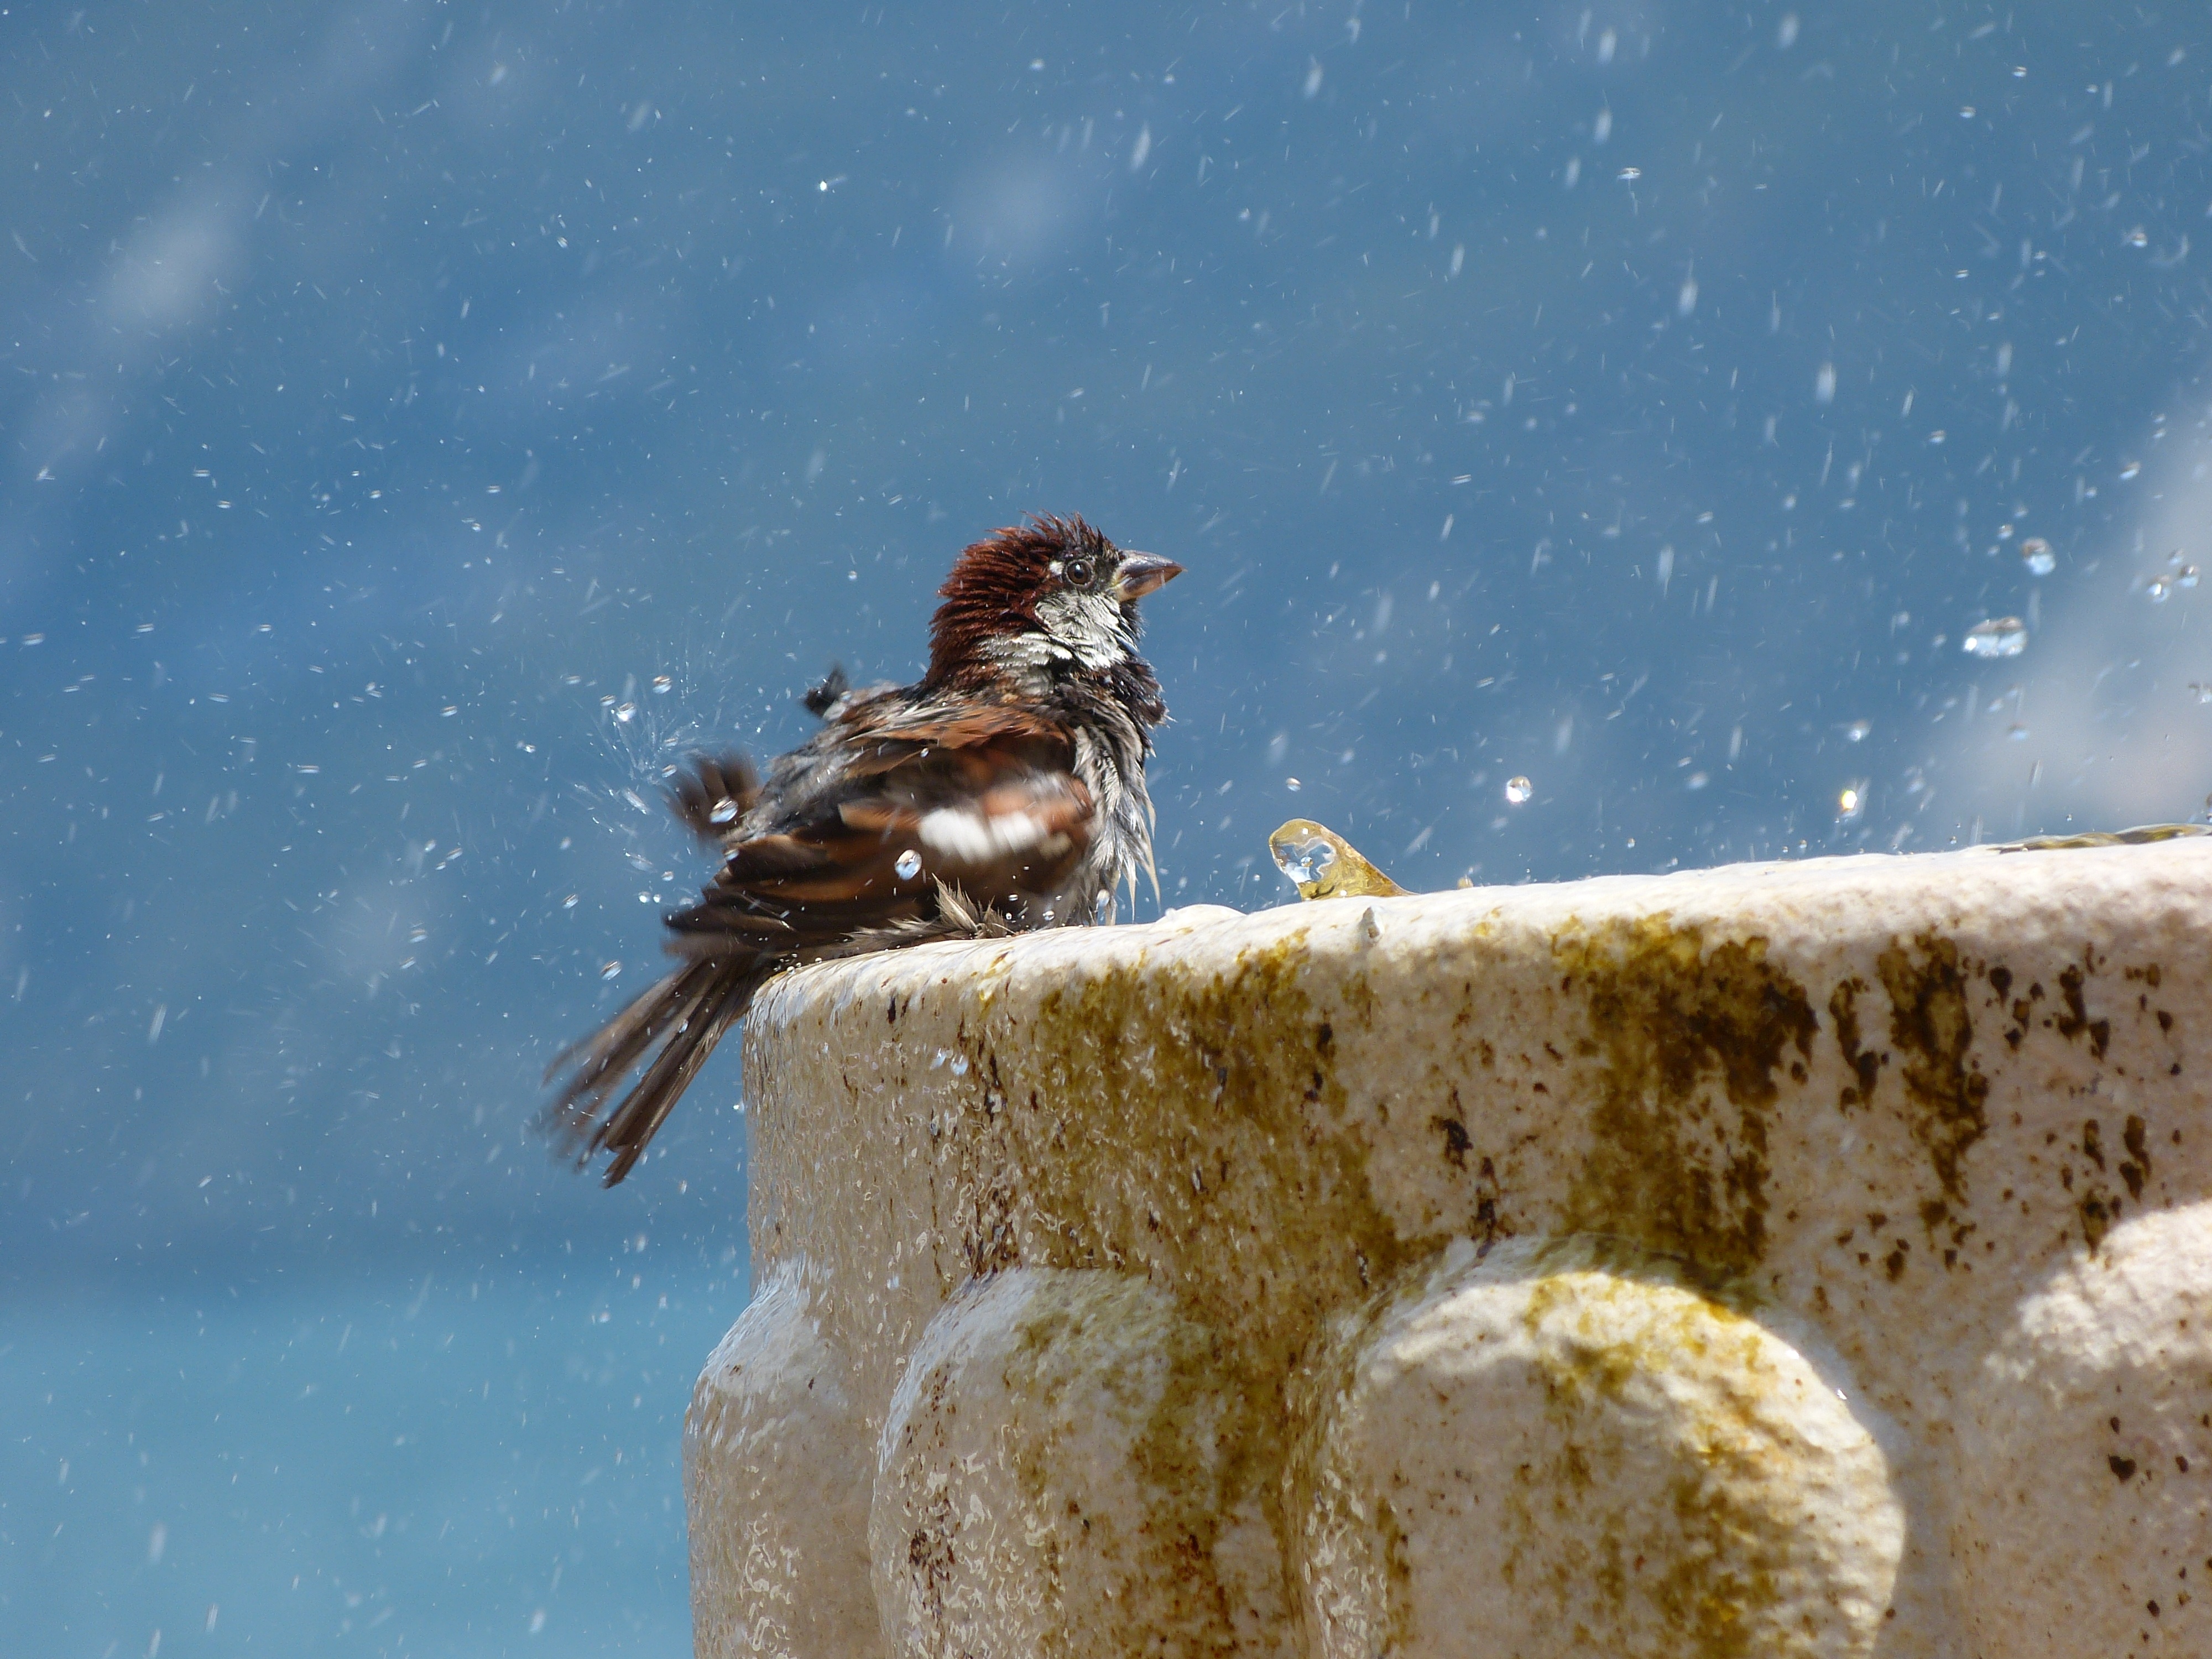
water, nature, snow, winter, bird, wildlife, clean, wash, fauna, vertebrate, fountain, sparrow, finch, house sparrow, perching bird